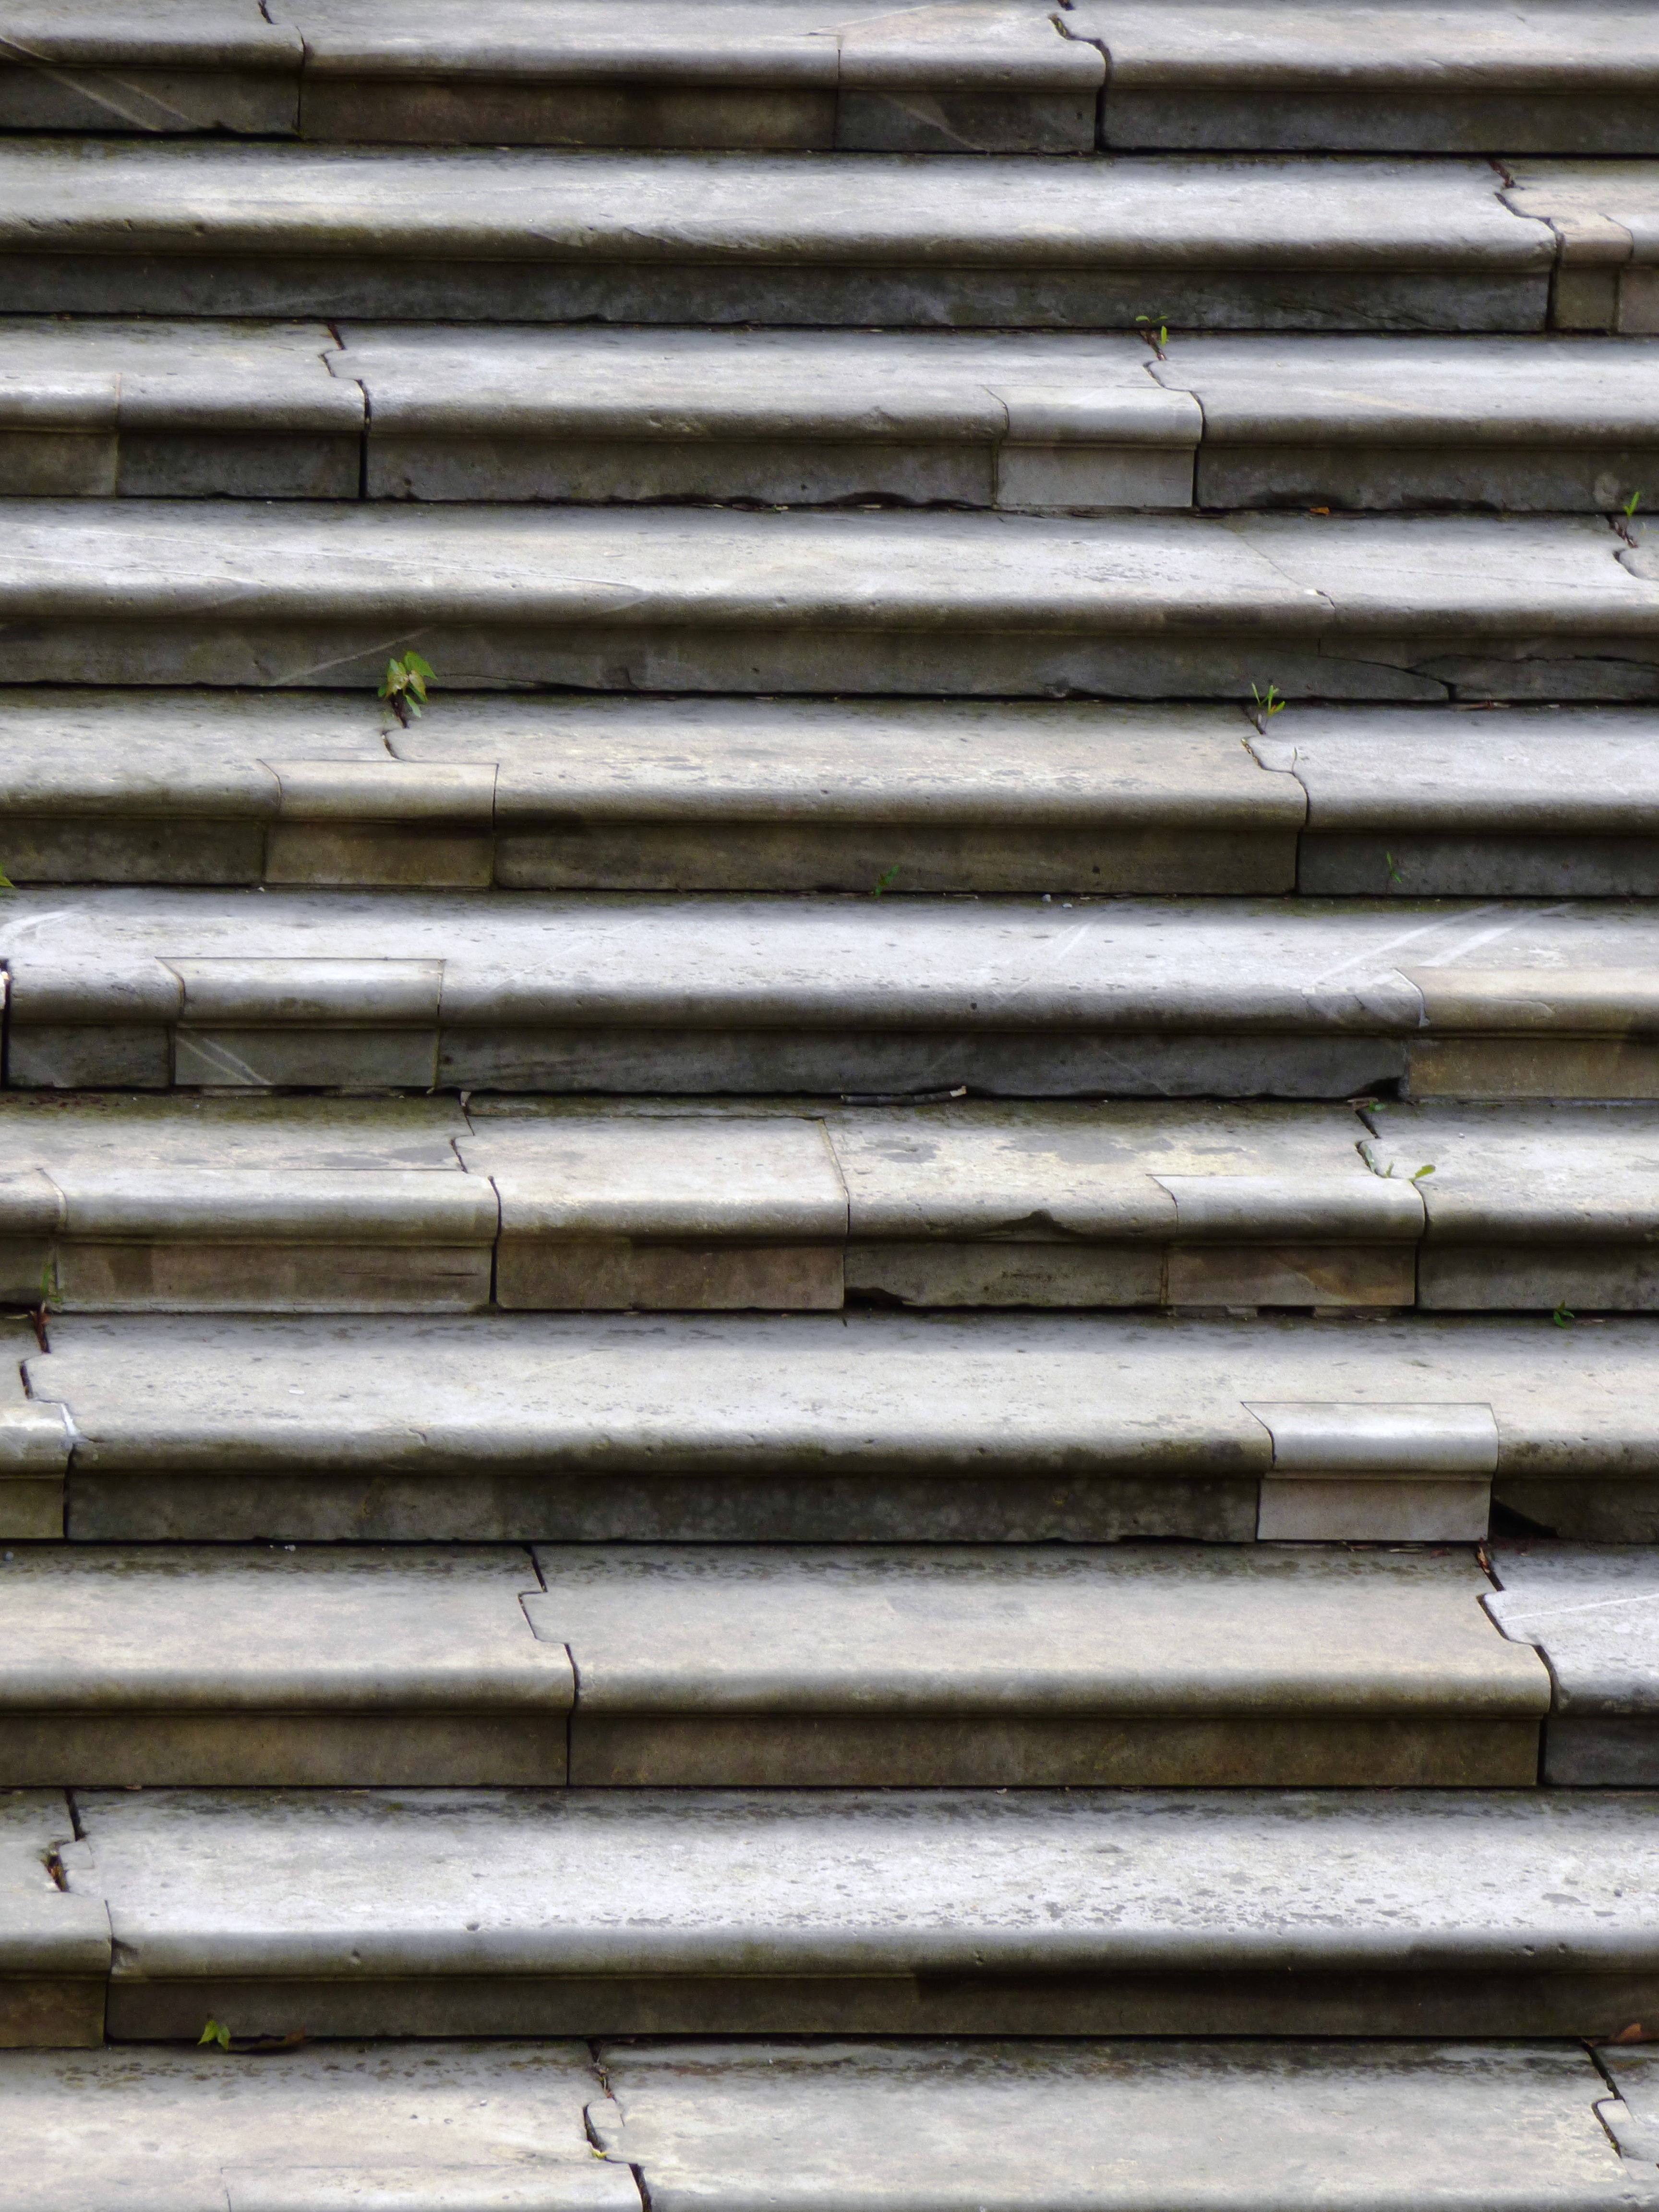
wood, line, model, metal, material, stairs, symmetry, iron, blotch, window covering, cue stick